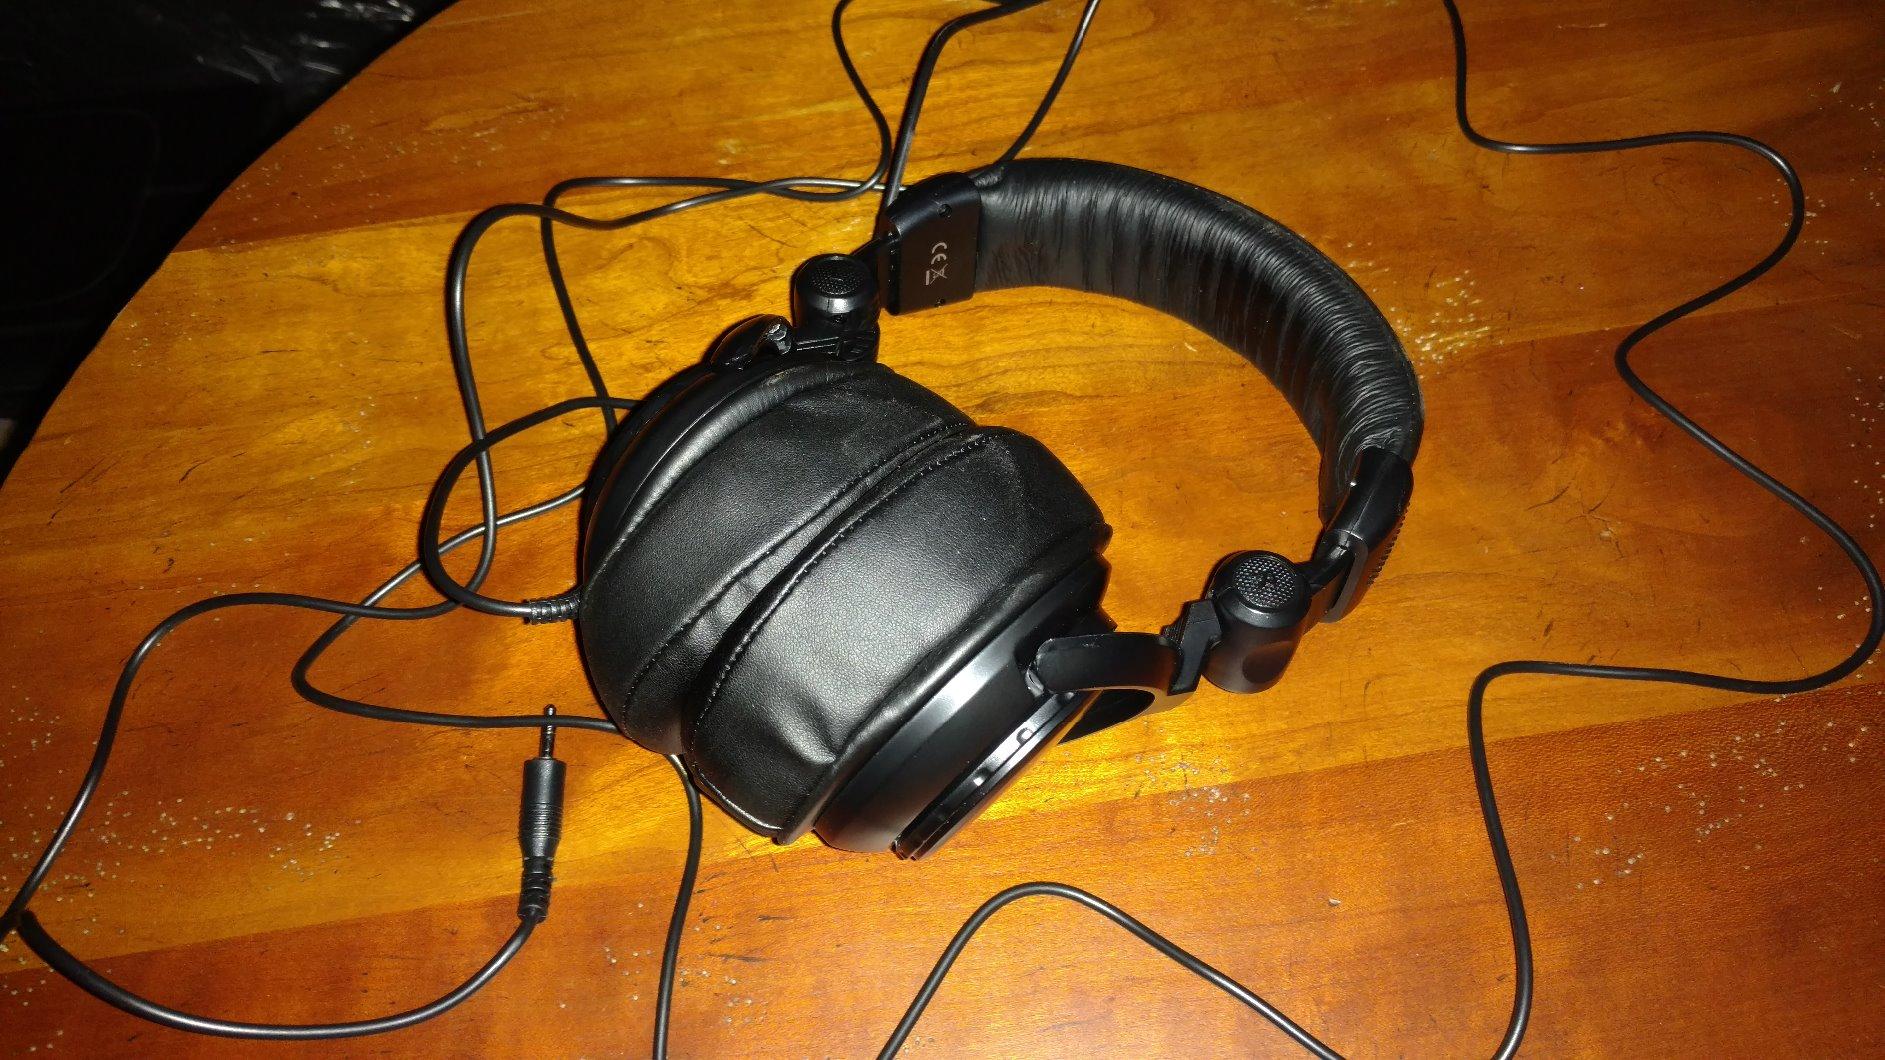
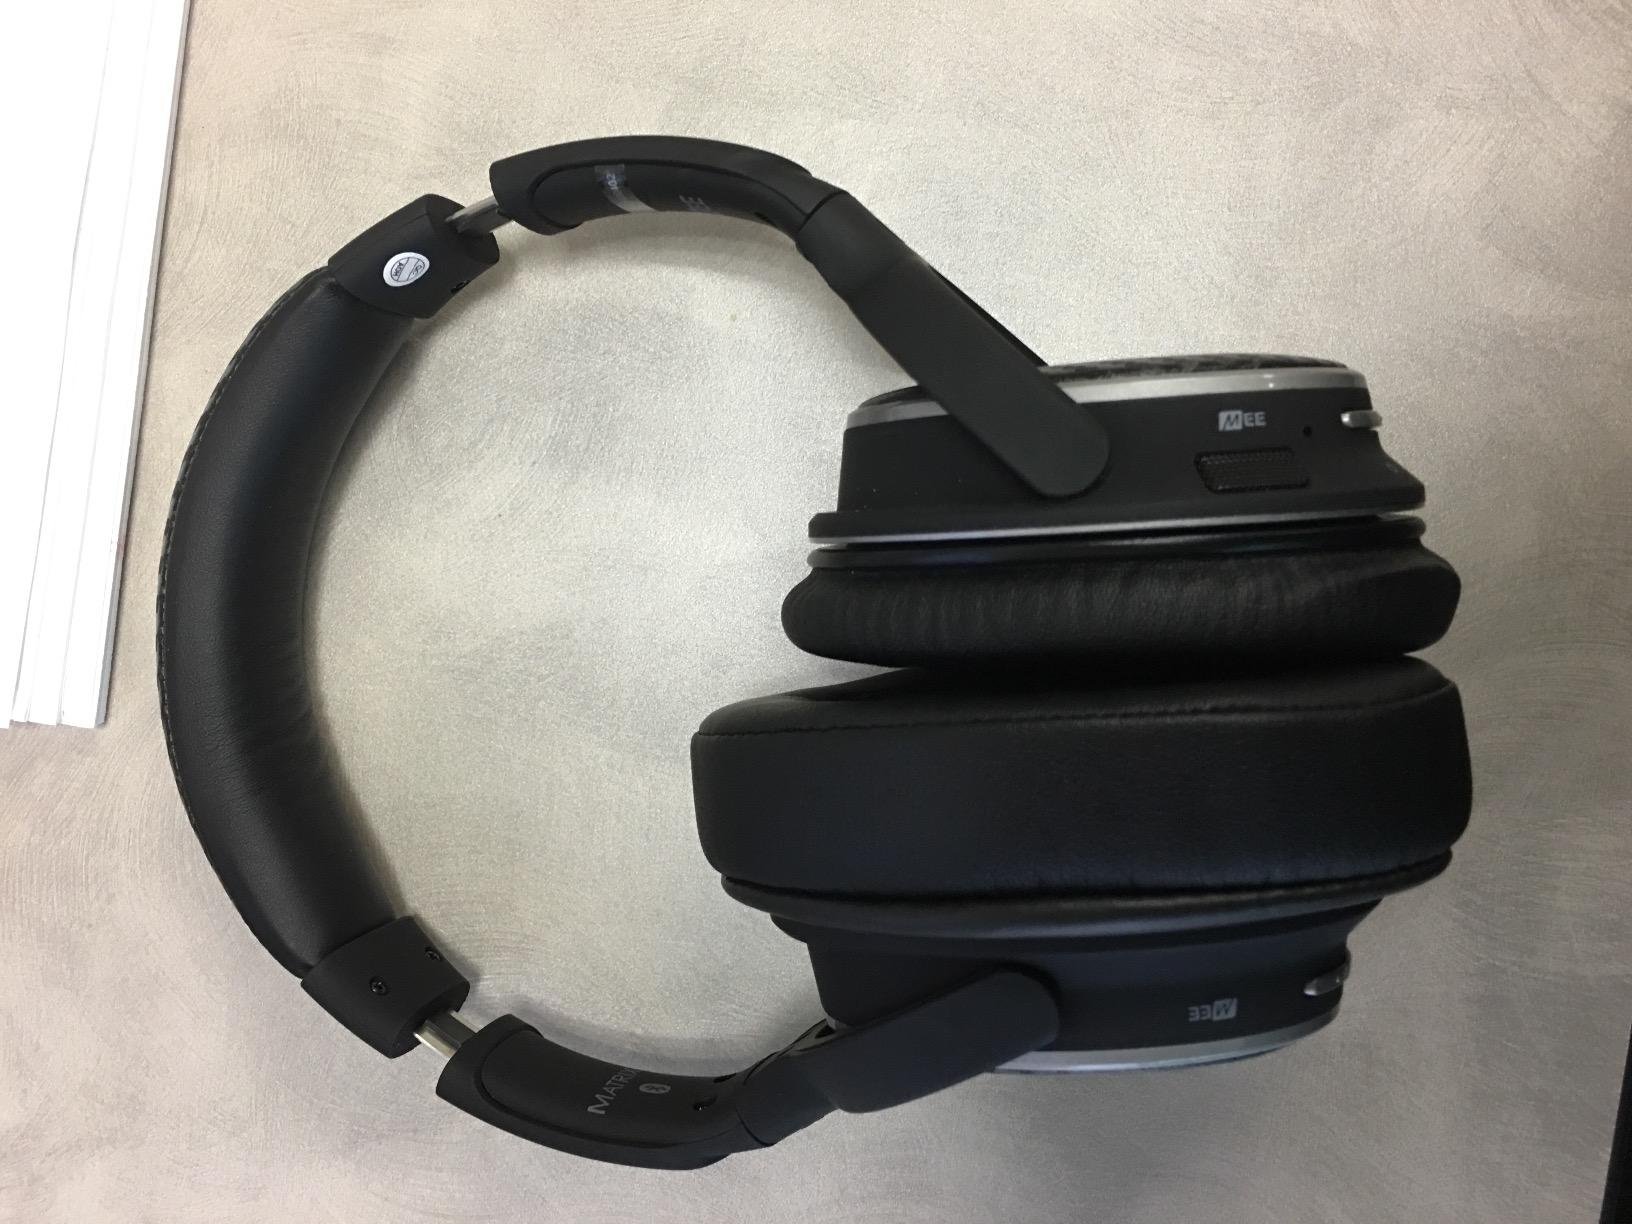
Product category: headphones
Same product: no